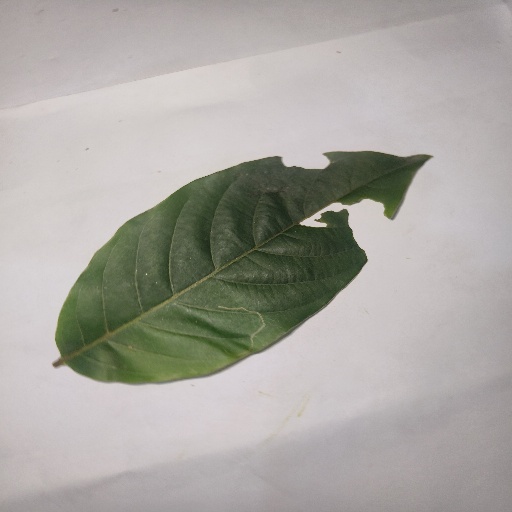
Species: HariTaki
Leaf condition: Bacterial Spot